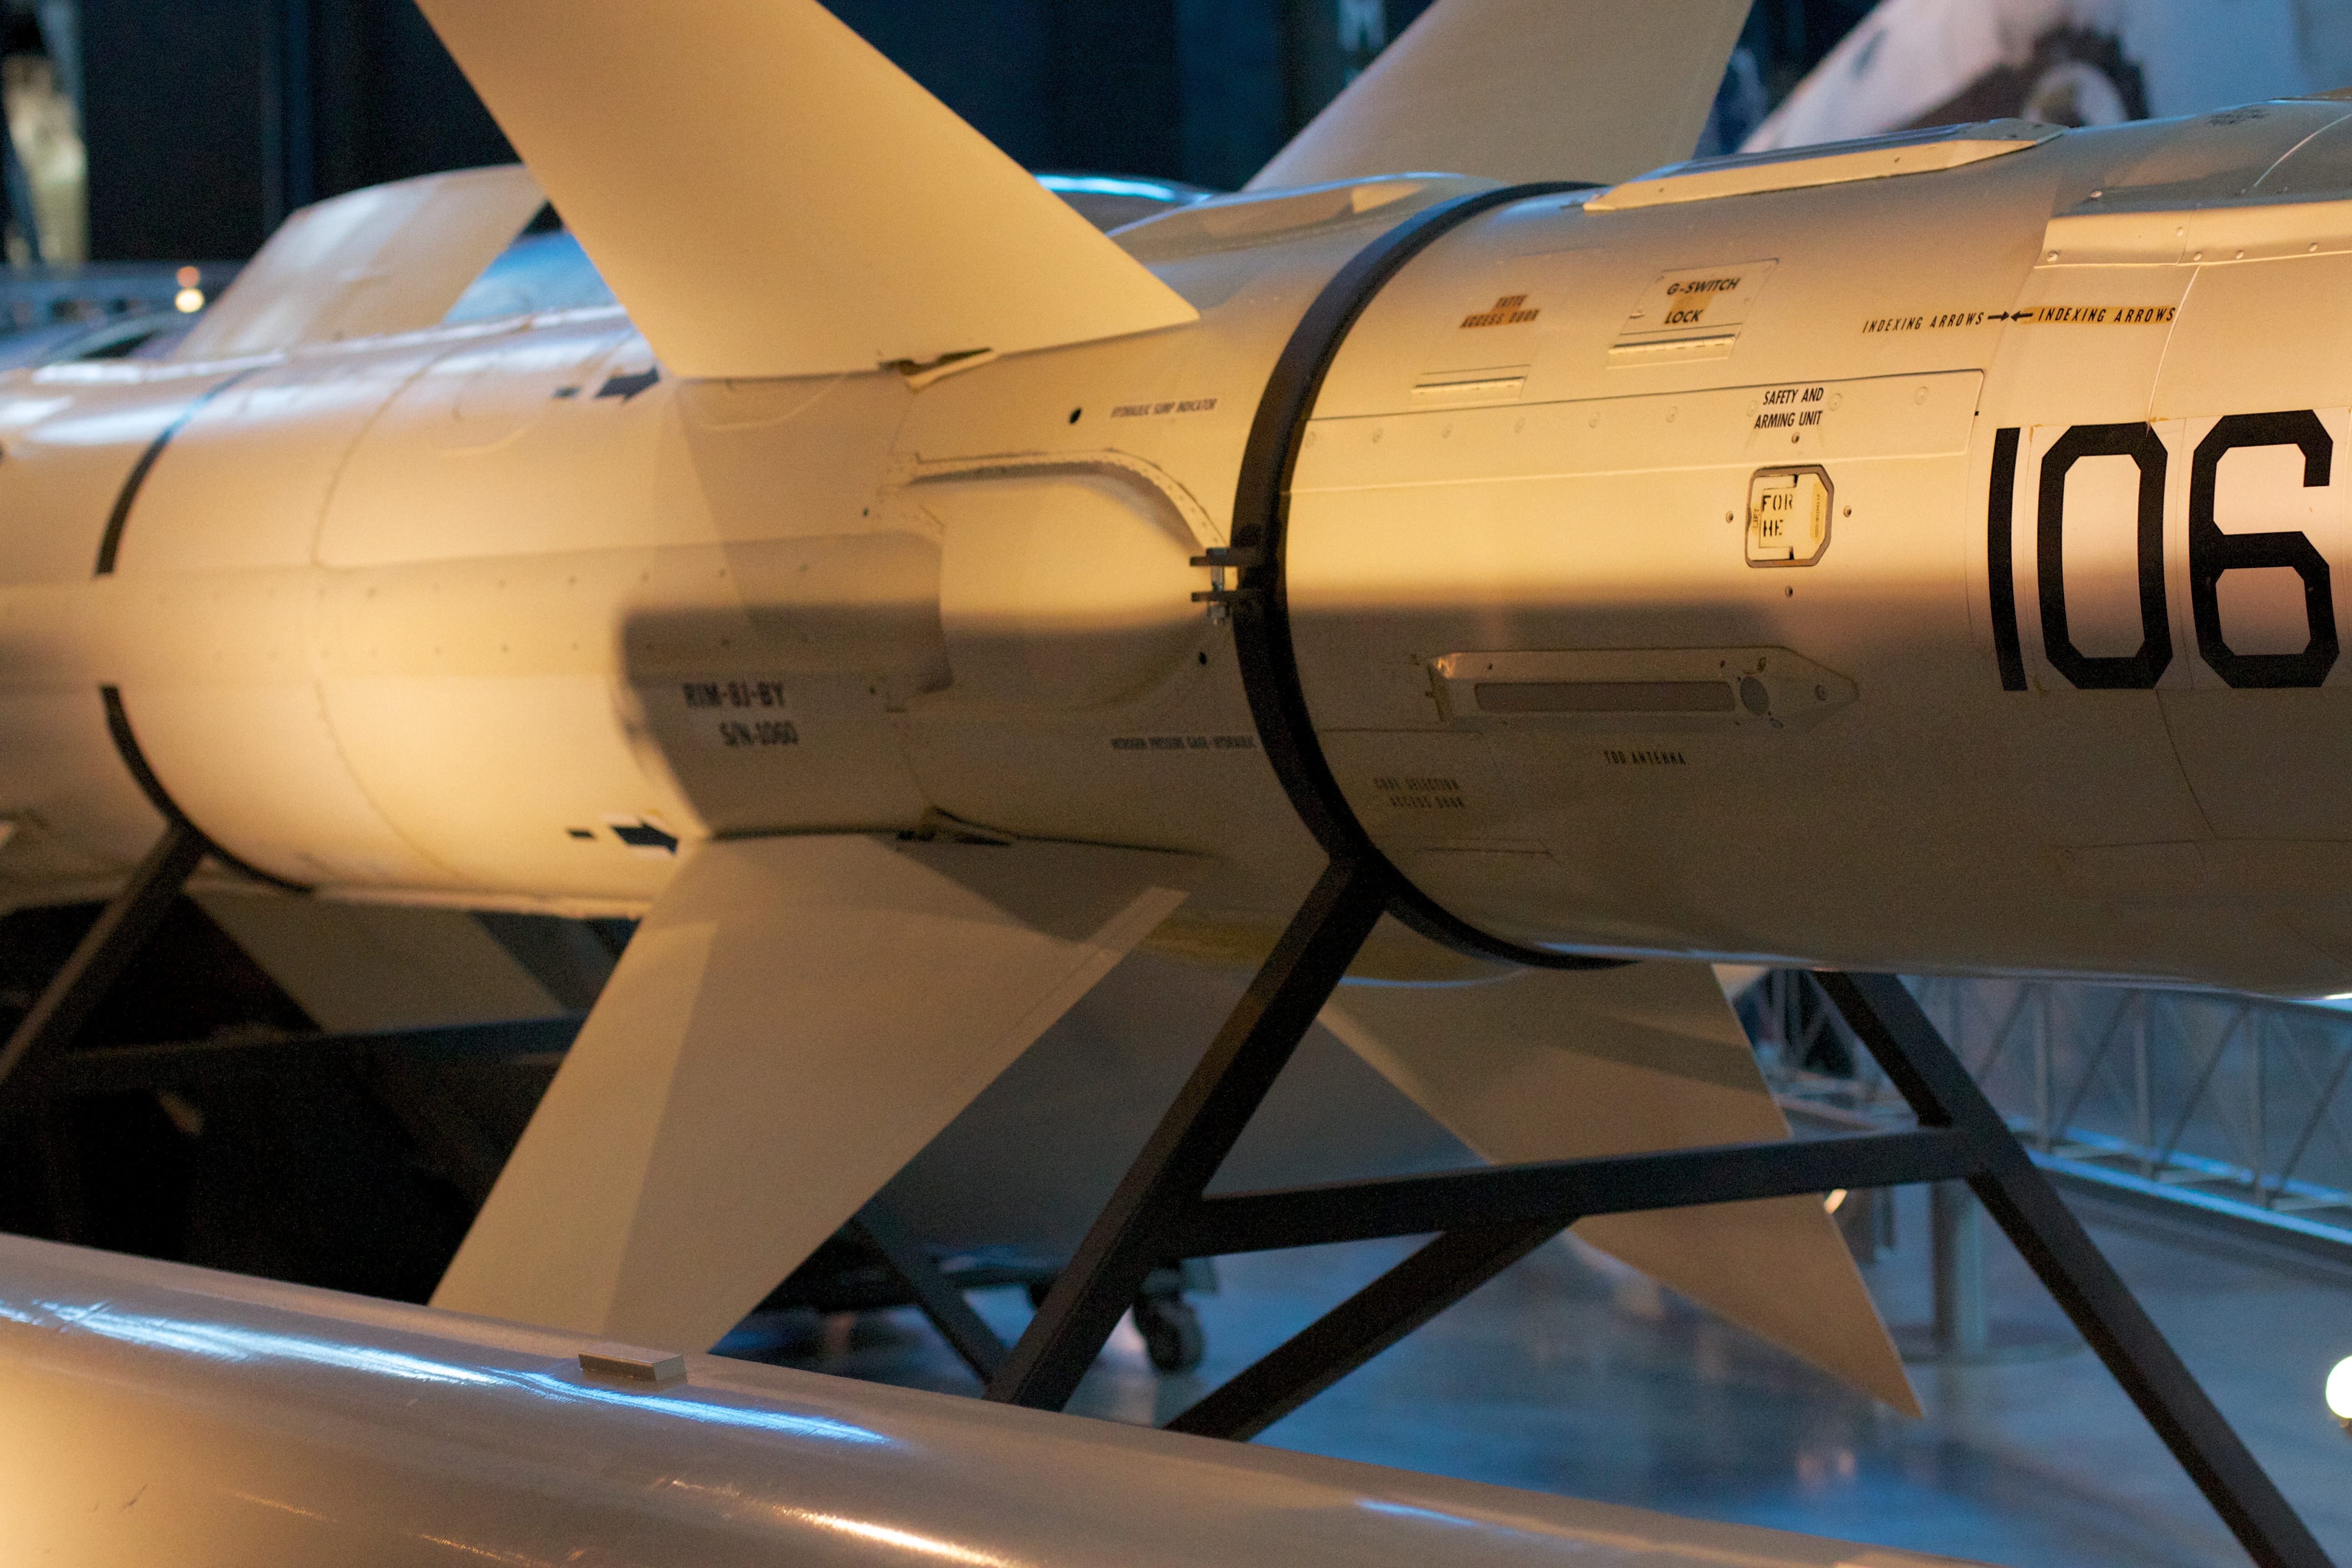
wing, airplane, aircraft, vehicle, airline, aviation, flight, air force, fighter aircraft, military aircraft, atmosphere of earth, aerospace engineering, aircraft engine